Officer Candidate School (United States Navy)

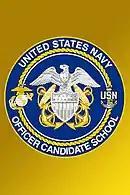
Logo of the Navy Officer Candidate School

The United States Navy's Officer Candidate School (abbreviated OCS) provides initial training for officers of the line and select operational staff corps communities (supply and CEC) in the United States Navy. Along with United States Naval Academy (USNA) and Naval Reserve Officer Training Corps (NROTC), OCS is one of three principal sources of newly commissioned naval officers.